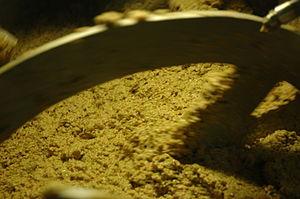
Malaxation d'une pâte d'olives
L’extraction de l'huile d'olive est le processus industriel, réalisé dans un moulin à huile, dont l'objet est d'extraire l'huile des drupes de l'olivier. Ce processus comprend deux étapes fondamentales : la préparation de la pulpe suivie de la séparation de la fraction huileuse des autres composants solides et liquides.
Volubilis est une ville antique berbère, puis romanisée, capitale du royaume de Maurétanie, située dans la plaine du Saïss au Maroc, sur les bords de l'oued Rhoumane, rivière de la banlieue de Meknès, non loin de la ville sainte de Moulay Driss Zerhoun où repose Idriss Iᵉʳ, fondateur de la dynastie des Idrissides.